East Africa

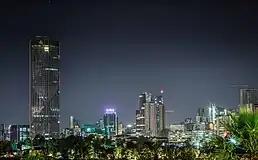
Addis Ababa is a major financial hub in East Africa.

Some parts of East Africa have been renowned for their concentrations of wild animals, such as the "big five": the elephant, buffalo, lion, black rhinoceros, and leopard, though populations have been declining under increased stress in recent times, particularly those of the rhino and elephant.